Harvey Locke

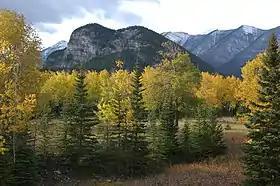
Tunnel Mountain, Banff, from the north. Photo by Harvey Locke.

Locke's photography has been published in numerous books, magazines, websites and newspapers including "The New York Times", Wildlife Conservation, "Canadian Geographic", "Backpacker", "The Globe and Mail", "Vancouver Sun", Agence France-Presse, Aeroméxico in-flight magazine "Escala", and "Sanctuary Asia".